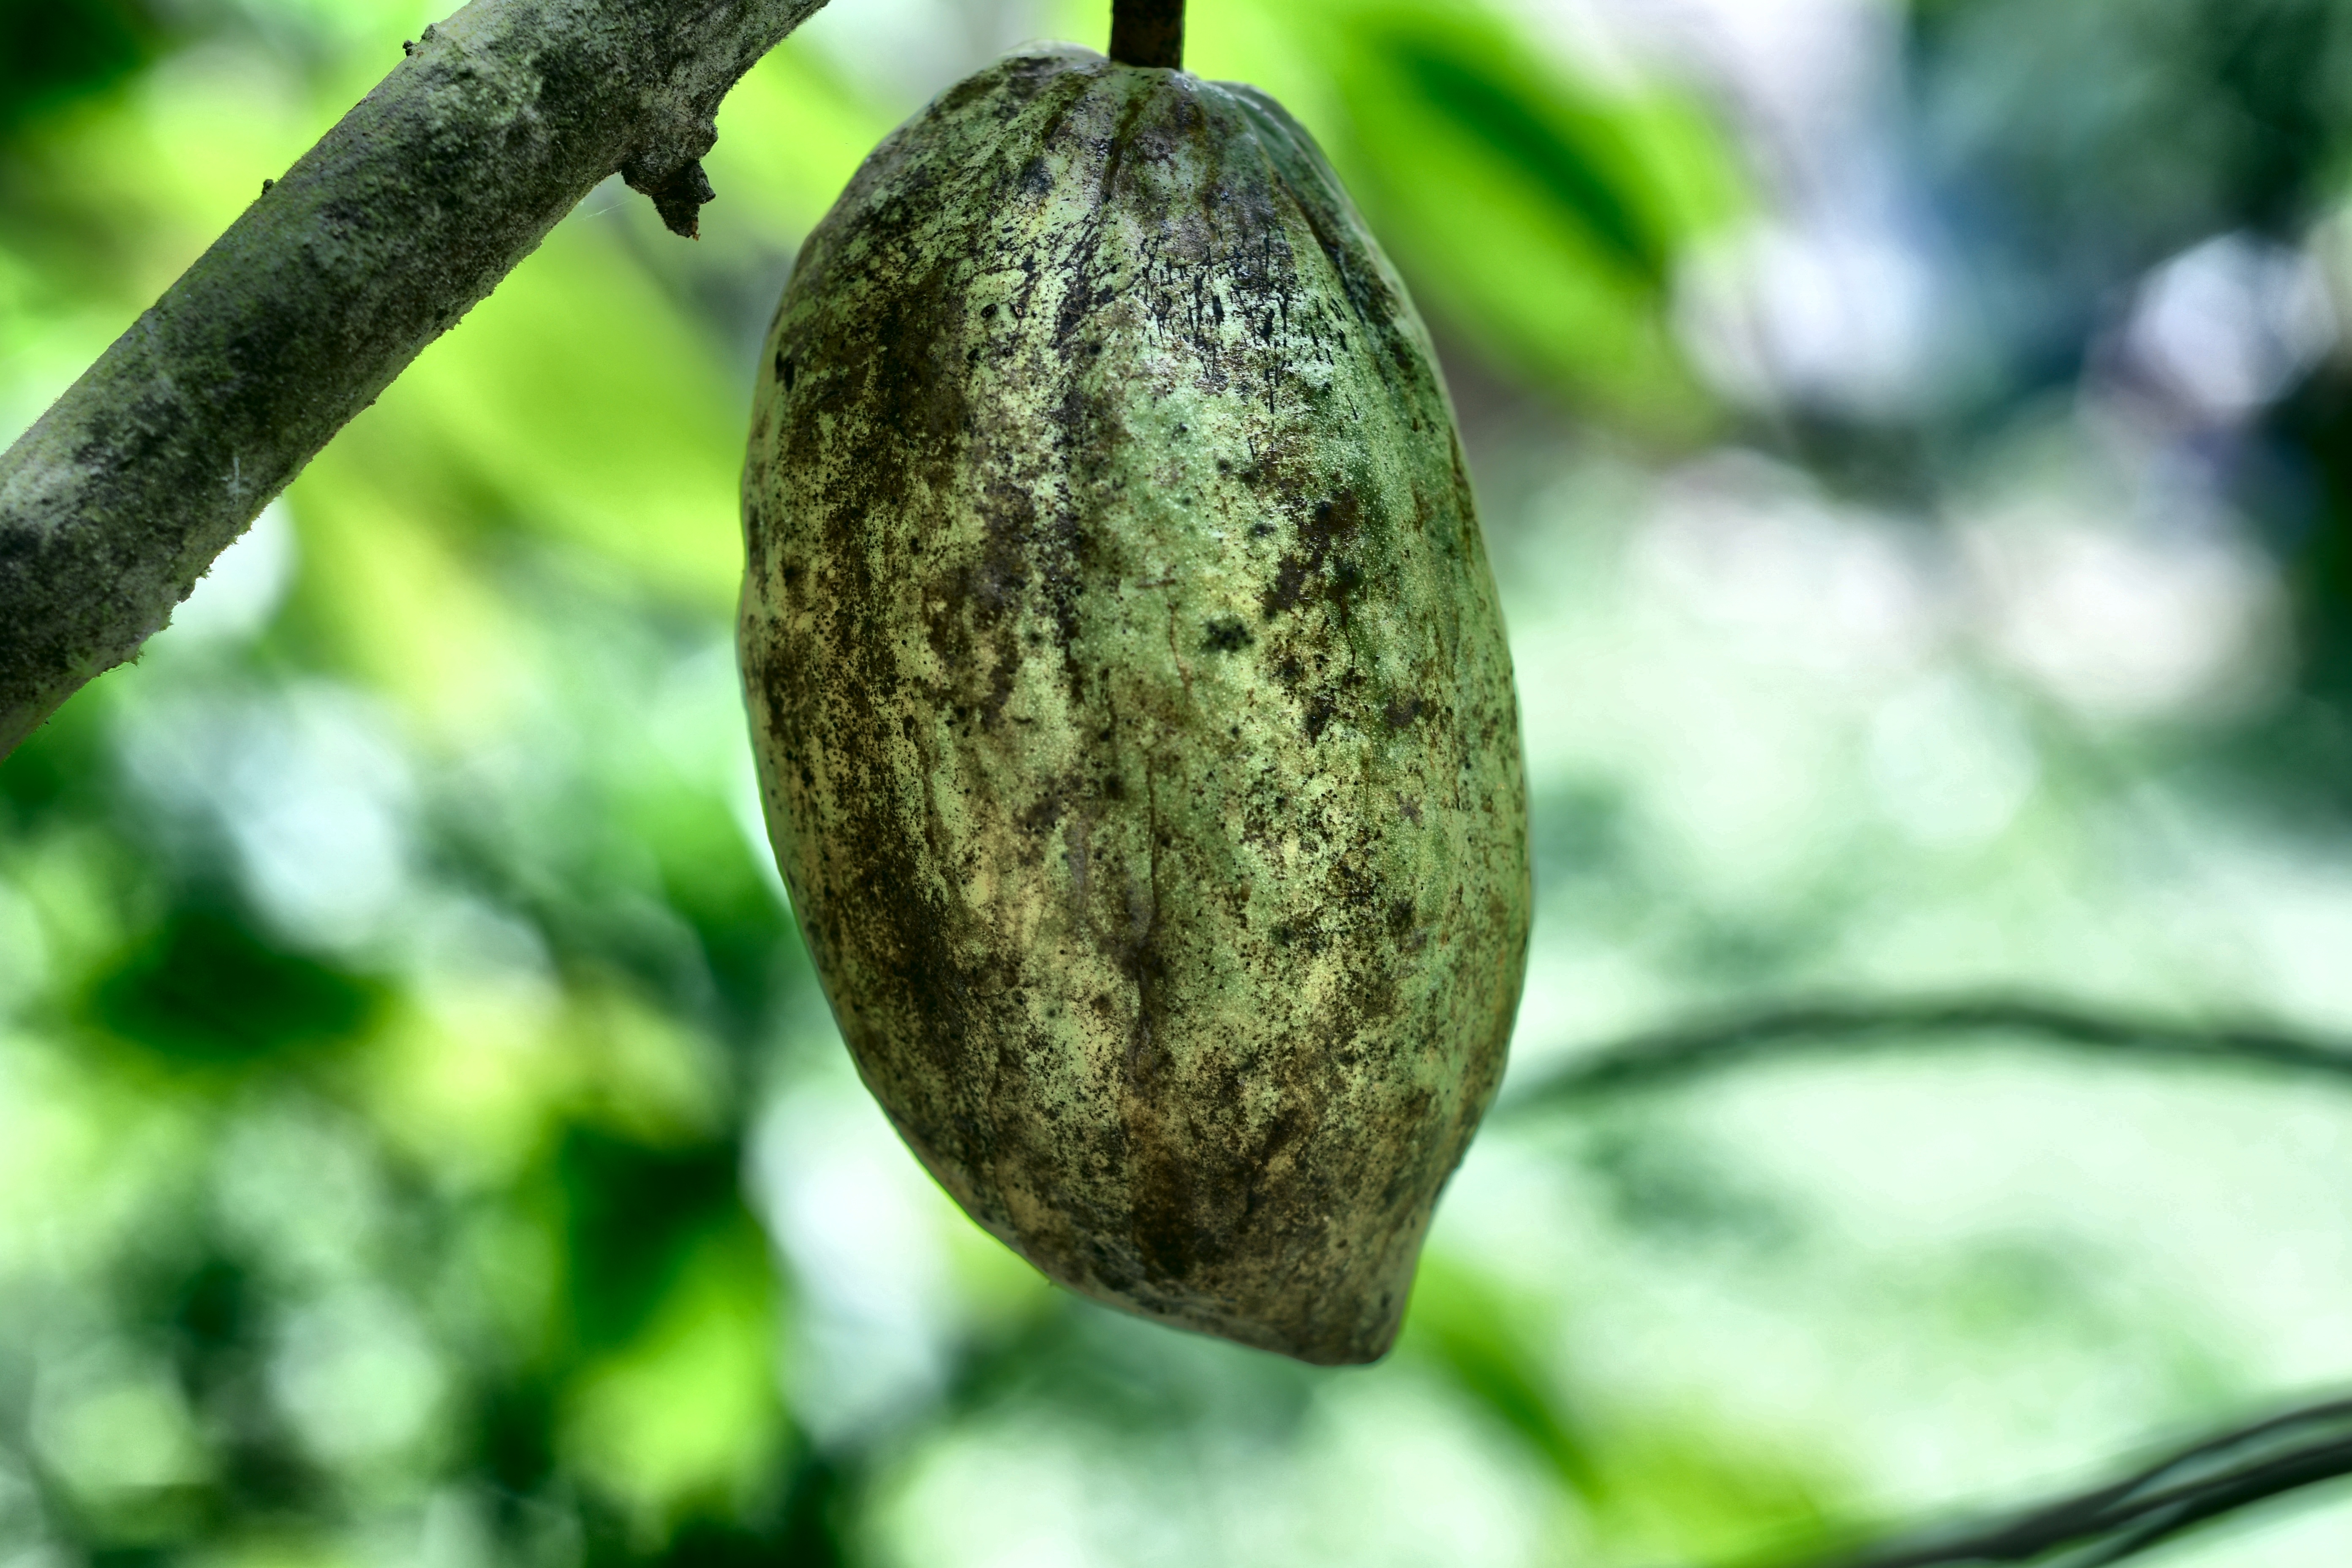
Maturity: unmature
Variety: Amelonado